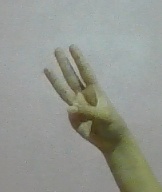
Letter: thaa